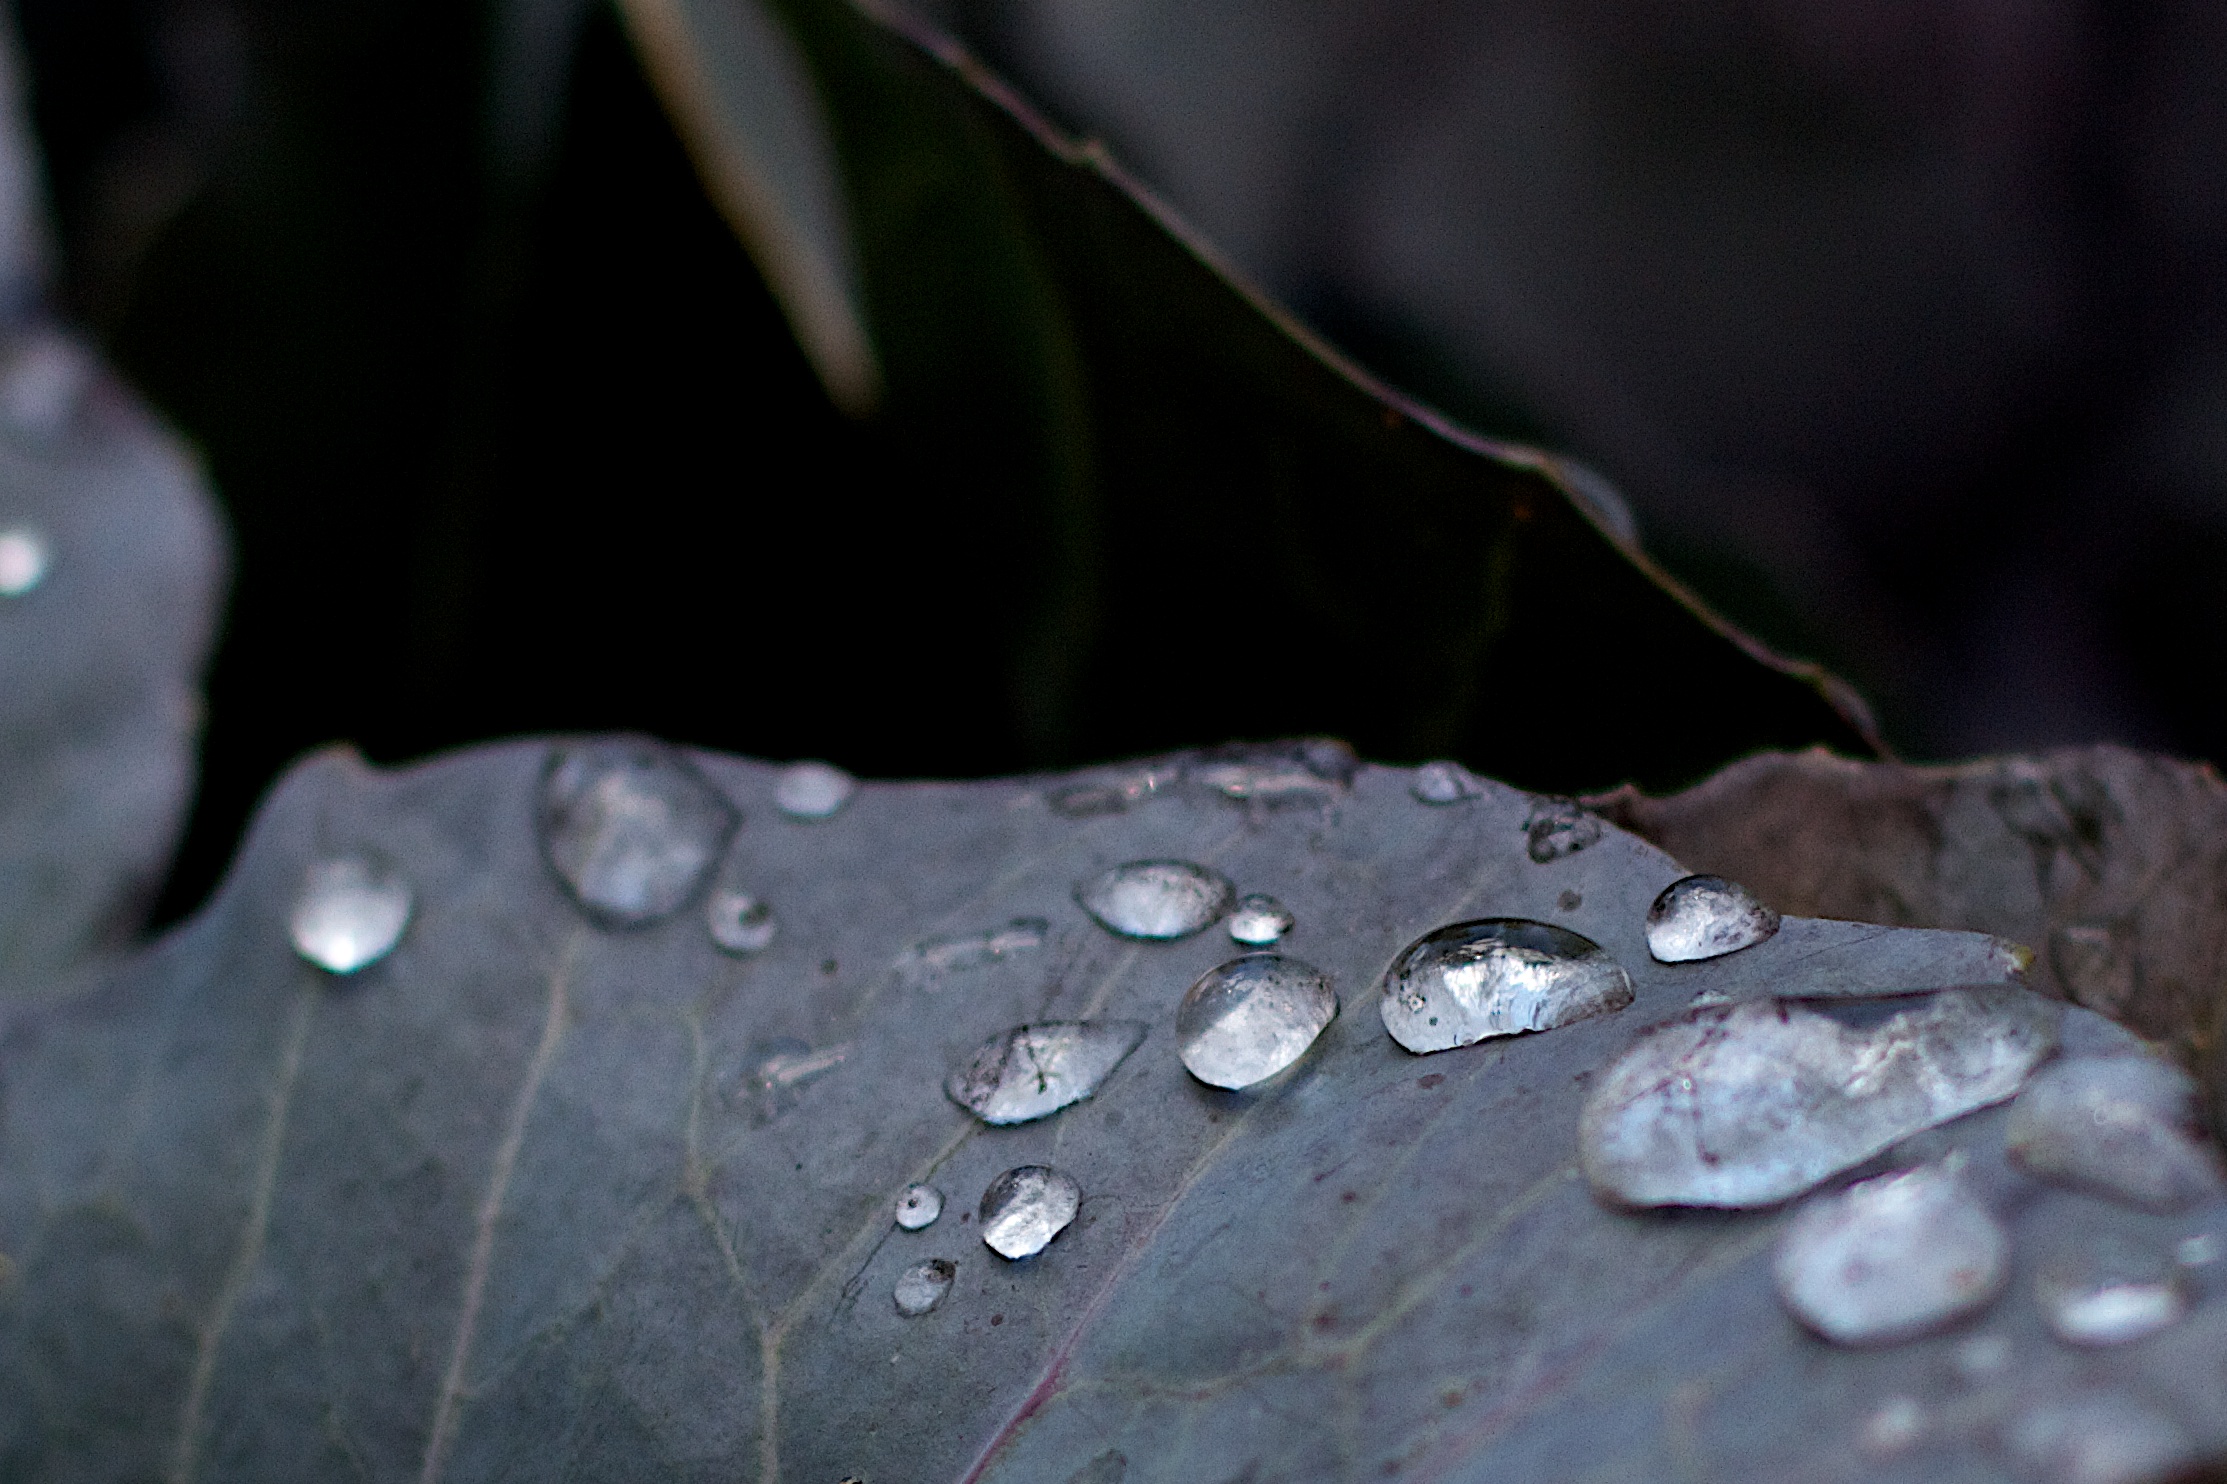
water, light, photography, leaf, soil, darkness, close up, macro photography